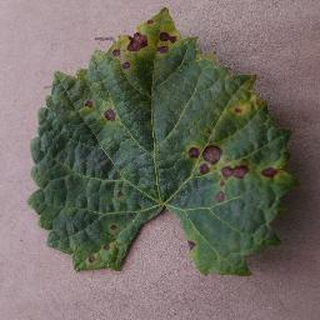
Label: grape_black_rot